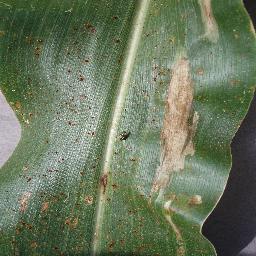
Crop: corn
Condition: (maize)_northern_blight